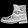
Label: Ankle boot